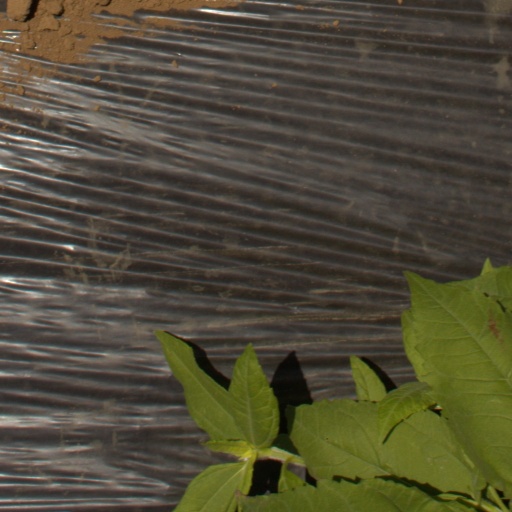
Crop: Jerusalem artichoke